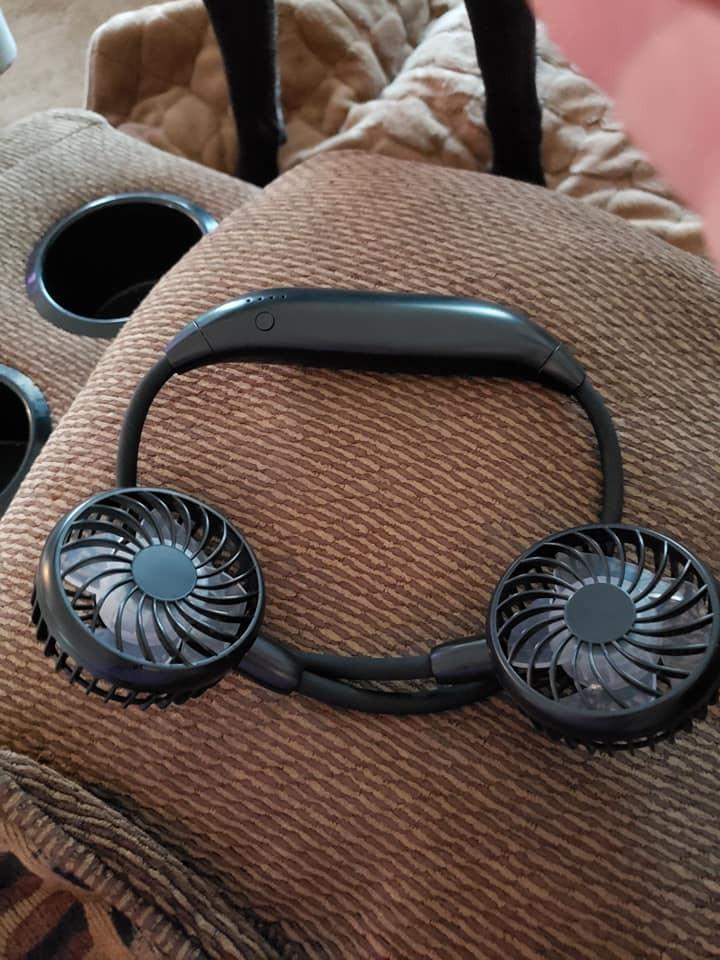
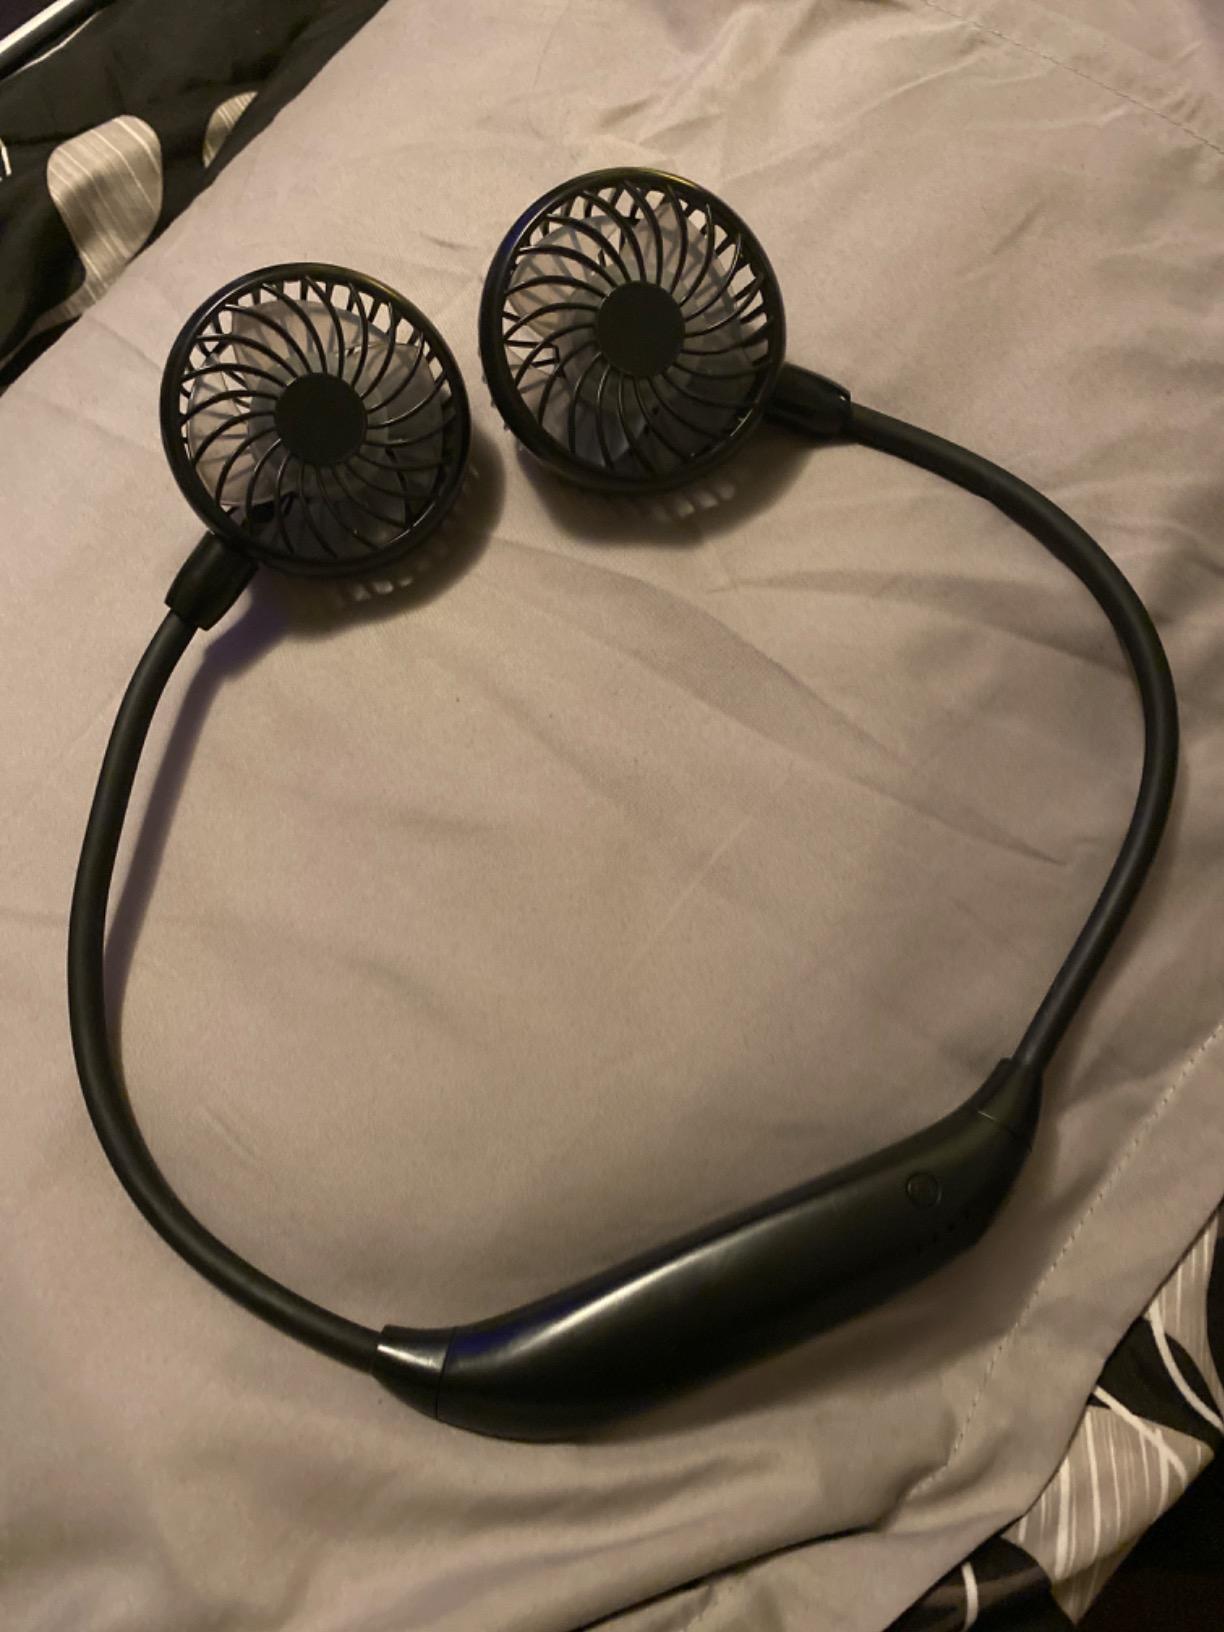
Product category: fan
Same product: yes